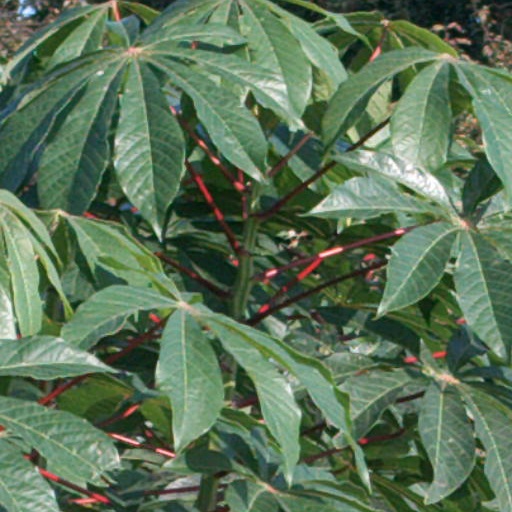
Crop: cassava